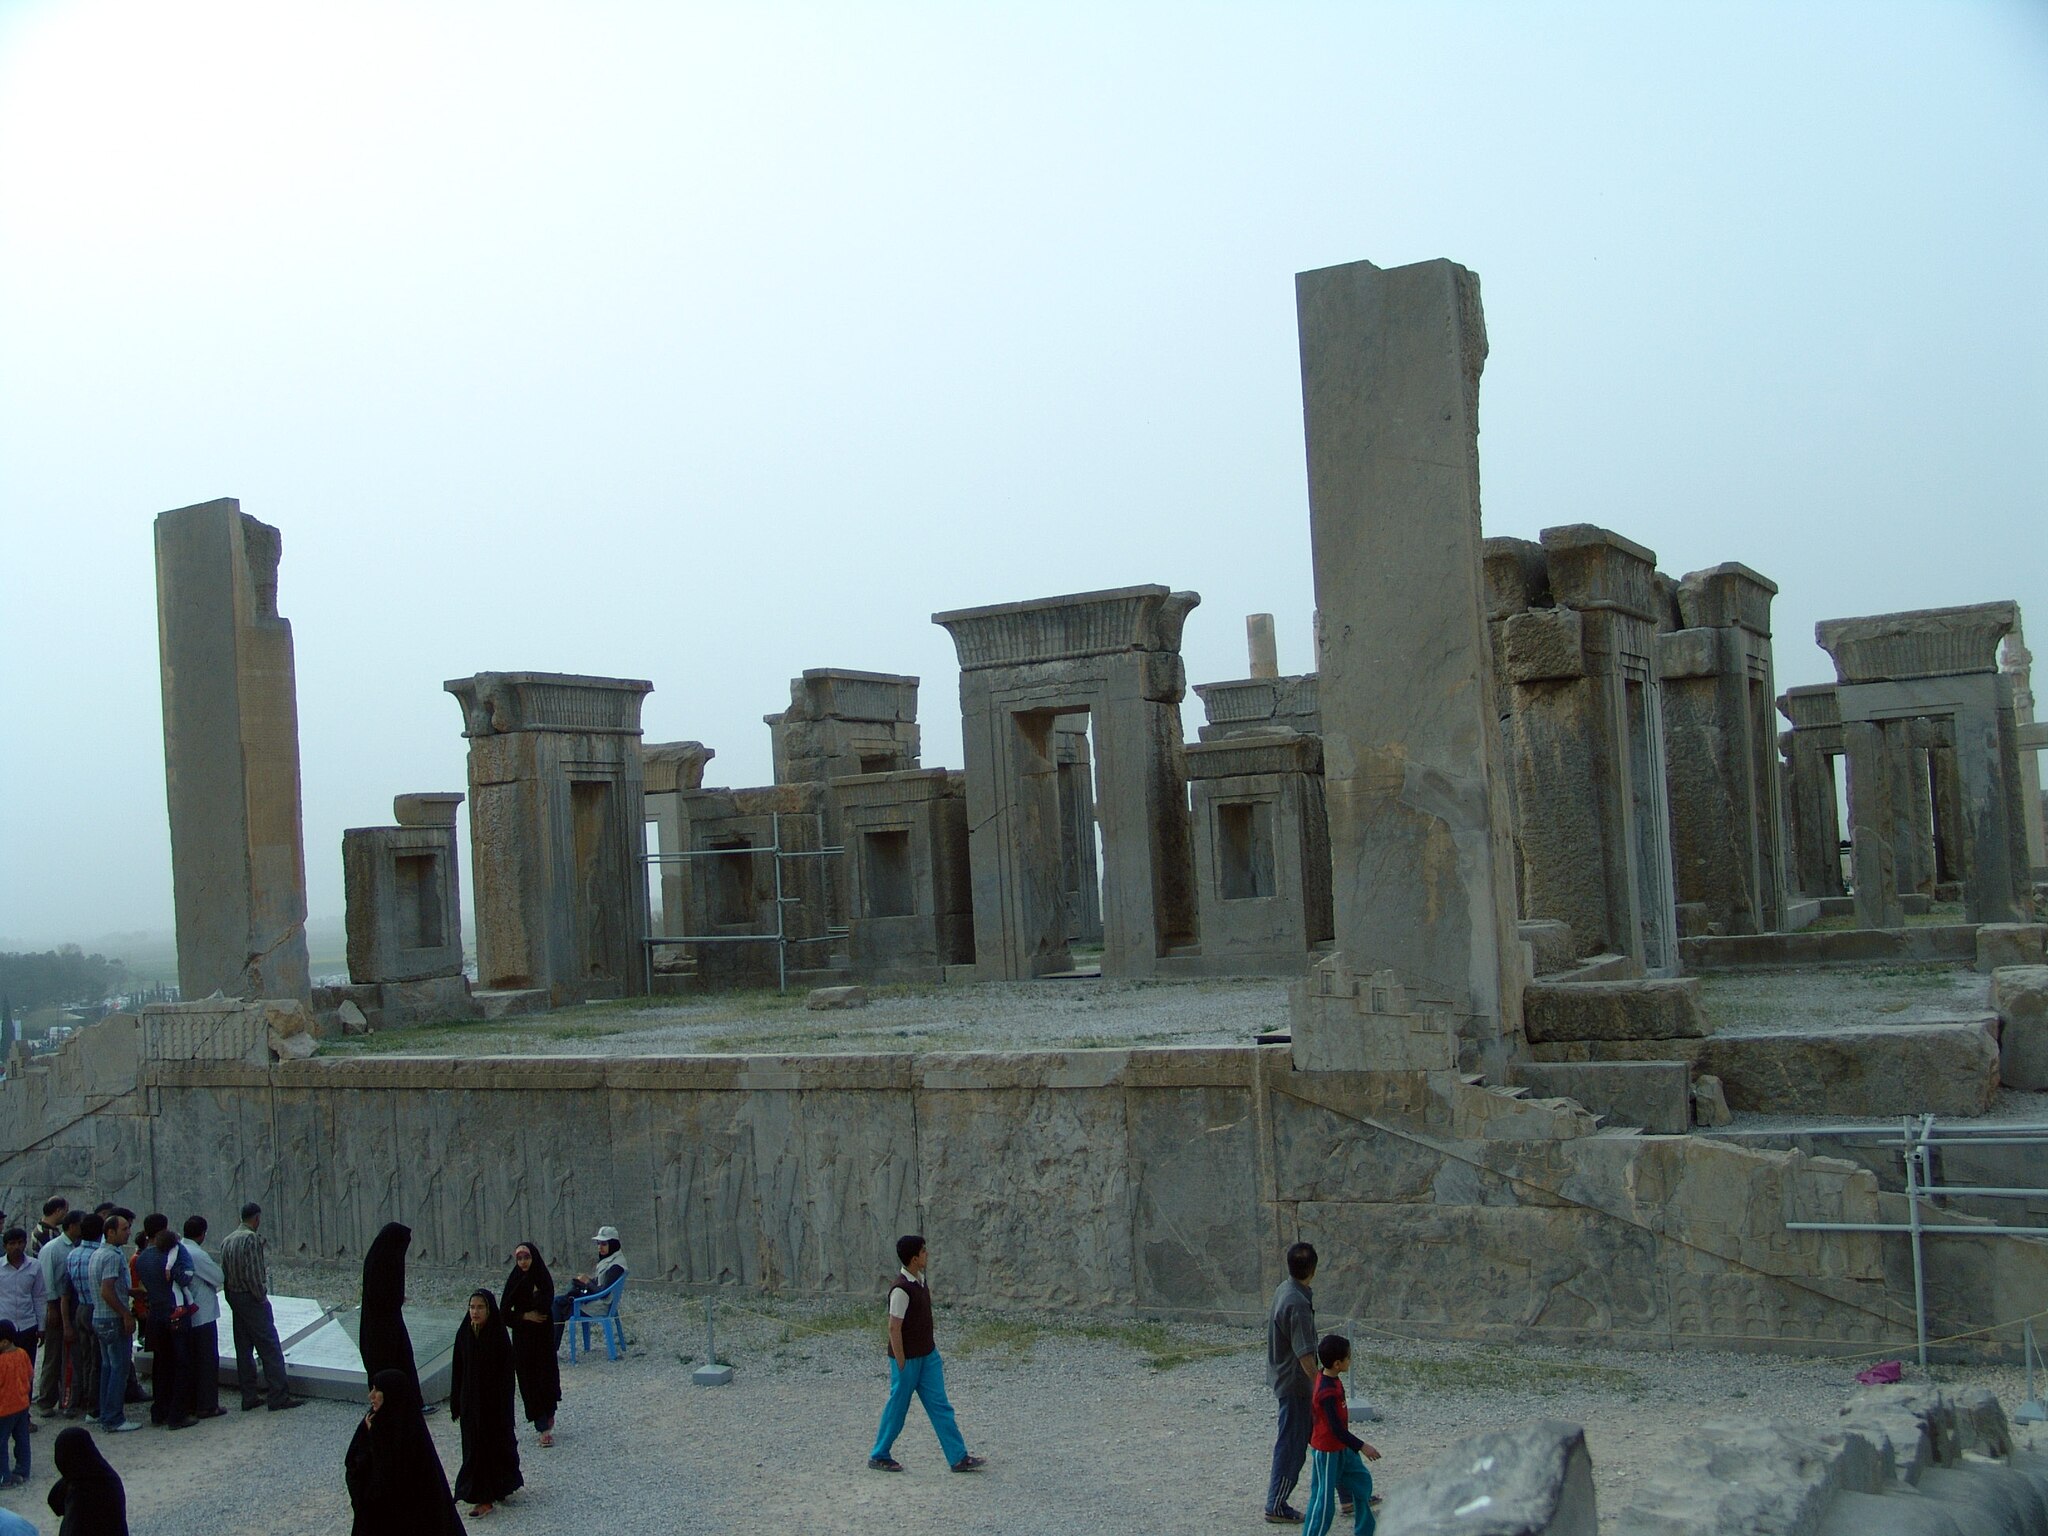
Title: Persepolis Darafsh 2 (32)
Description: Persepolis
Date: 2010-03-21 17:40:46
Categories: GFDL, Taken with Sony DSC-F828, Palace of Darius I in Persepolis, License migration redundant, Self-published work, Files with coordinates missing SDC location of creation, 2010 in Persepolis, Photos by Darafsh Kaviyani